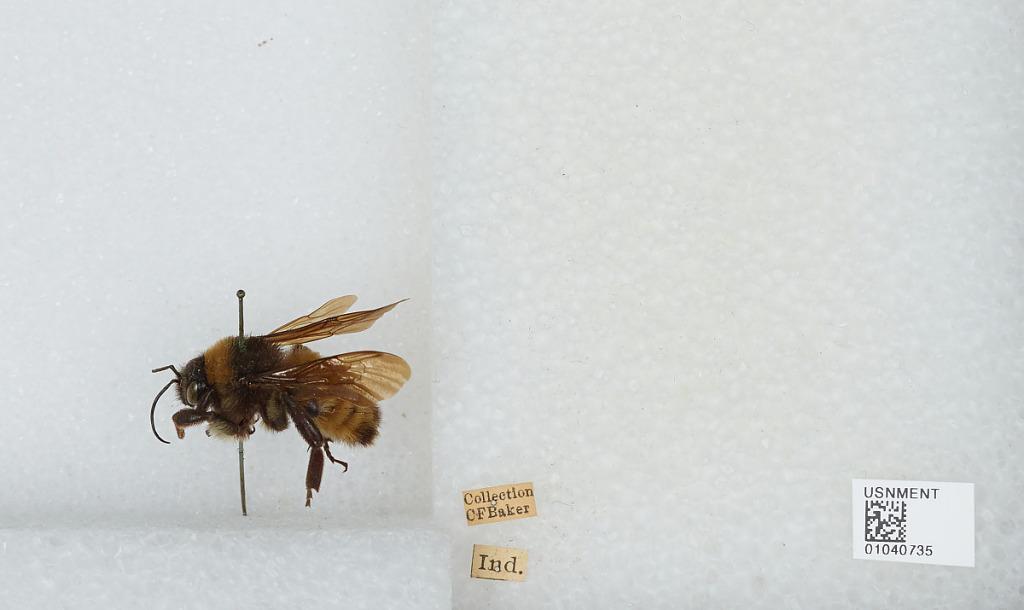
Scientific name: Bombus (Fervidobombus) pensylvanicus pensylvanicus (De Geer)
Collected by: C. Baker
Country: United States
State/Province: Indiana